Woden Valley

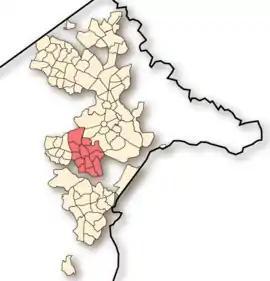
Location of Woden Valley in the Australian Capital Territory

Woden Valley is a district in the Australian Capital Territory in Australia. The district is subdivided into divisions (suburbs), sections and blocks.